Divine embodiment

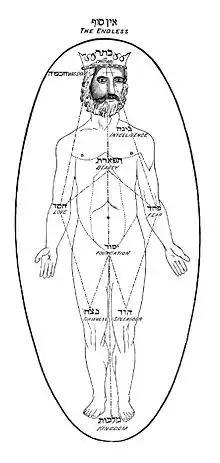
Adam Ḳadmon—Diagram illustrating the embodiment of divine attributes on the human form (from Christian Ginsburg, "The Kabbalah: Its Doctrines, Development and Literature")

The practice evolves further in Neoplatonism, beginning with the contemplative ascent described by Plotinus, who outlined a progression of mystical union with the One through inward purification and detachment from multiplicity. This process, as analyzed by Mazur, involves phases of catharsis, self-reversion, autophany (luminous self-vision), and ultimately desubjectified union with the divine source. While Plotinus did not advocate ritual or outward embodiment, his model laid the philosophical groundwork for later developments.